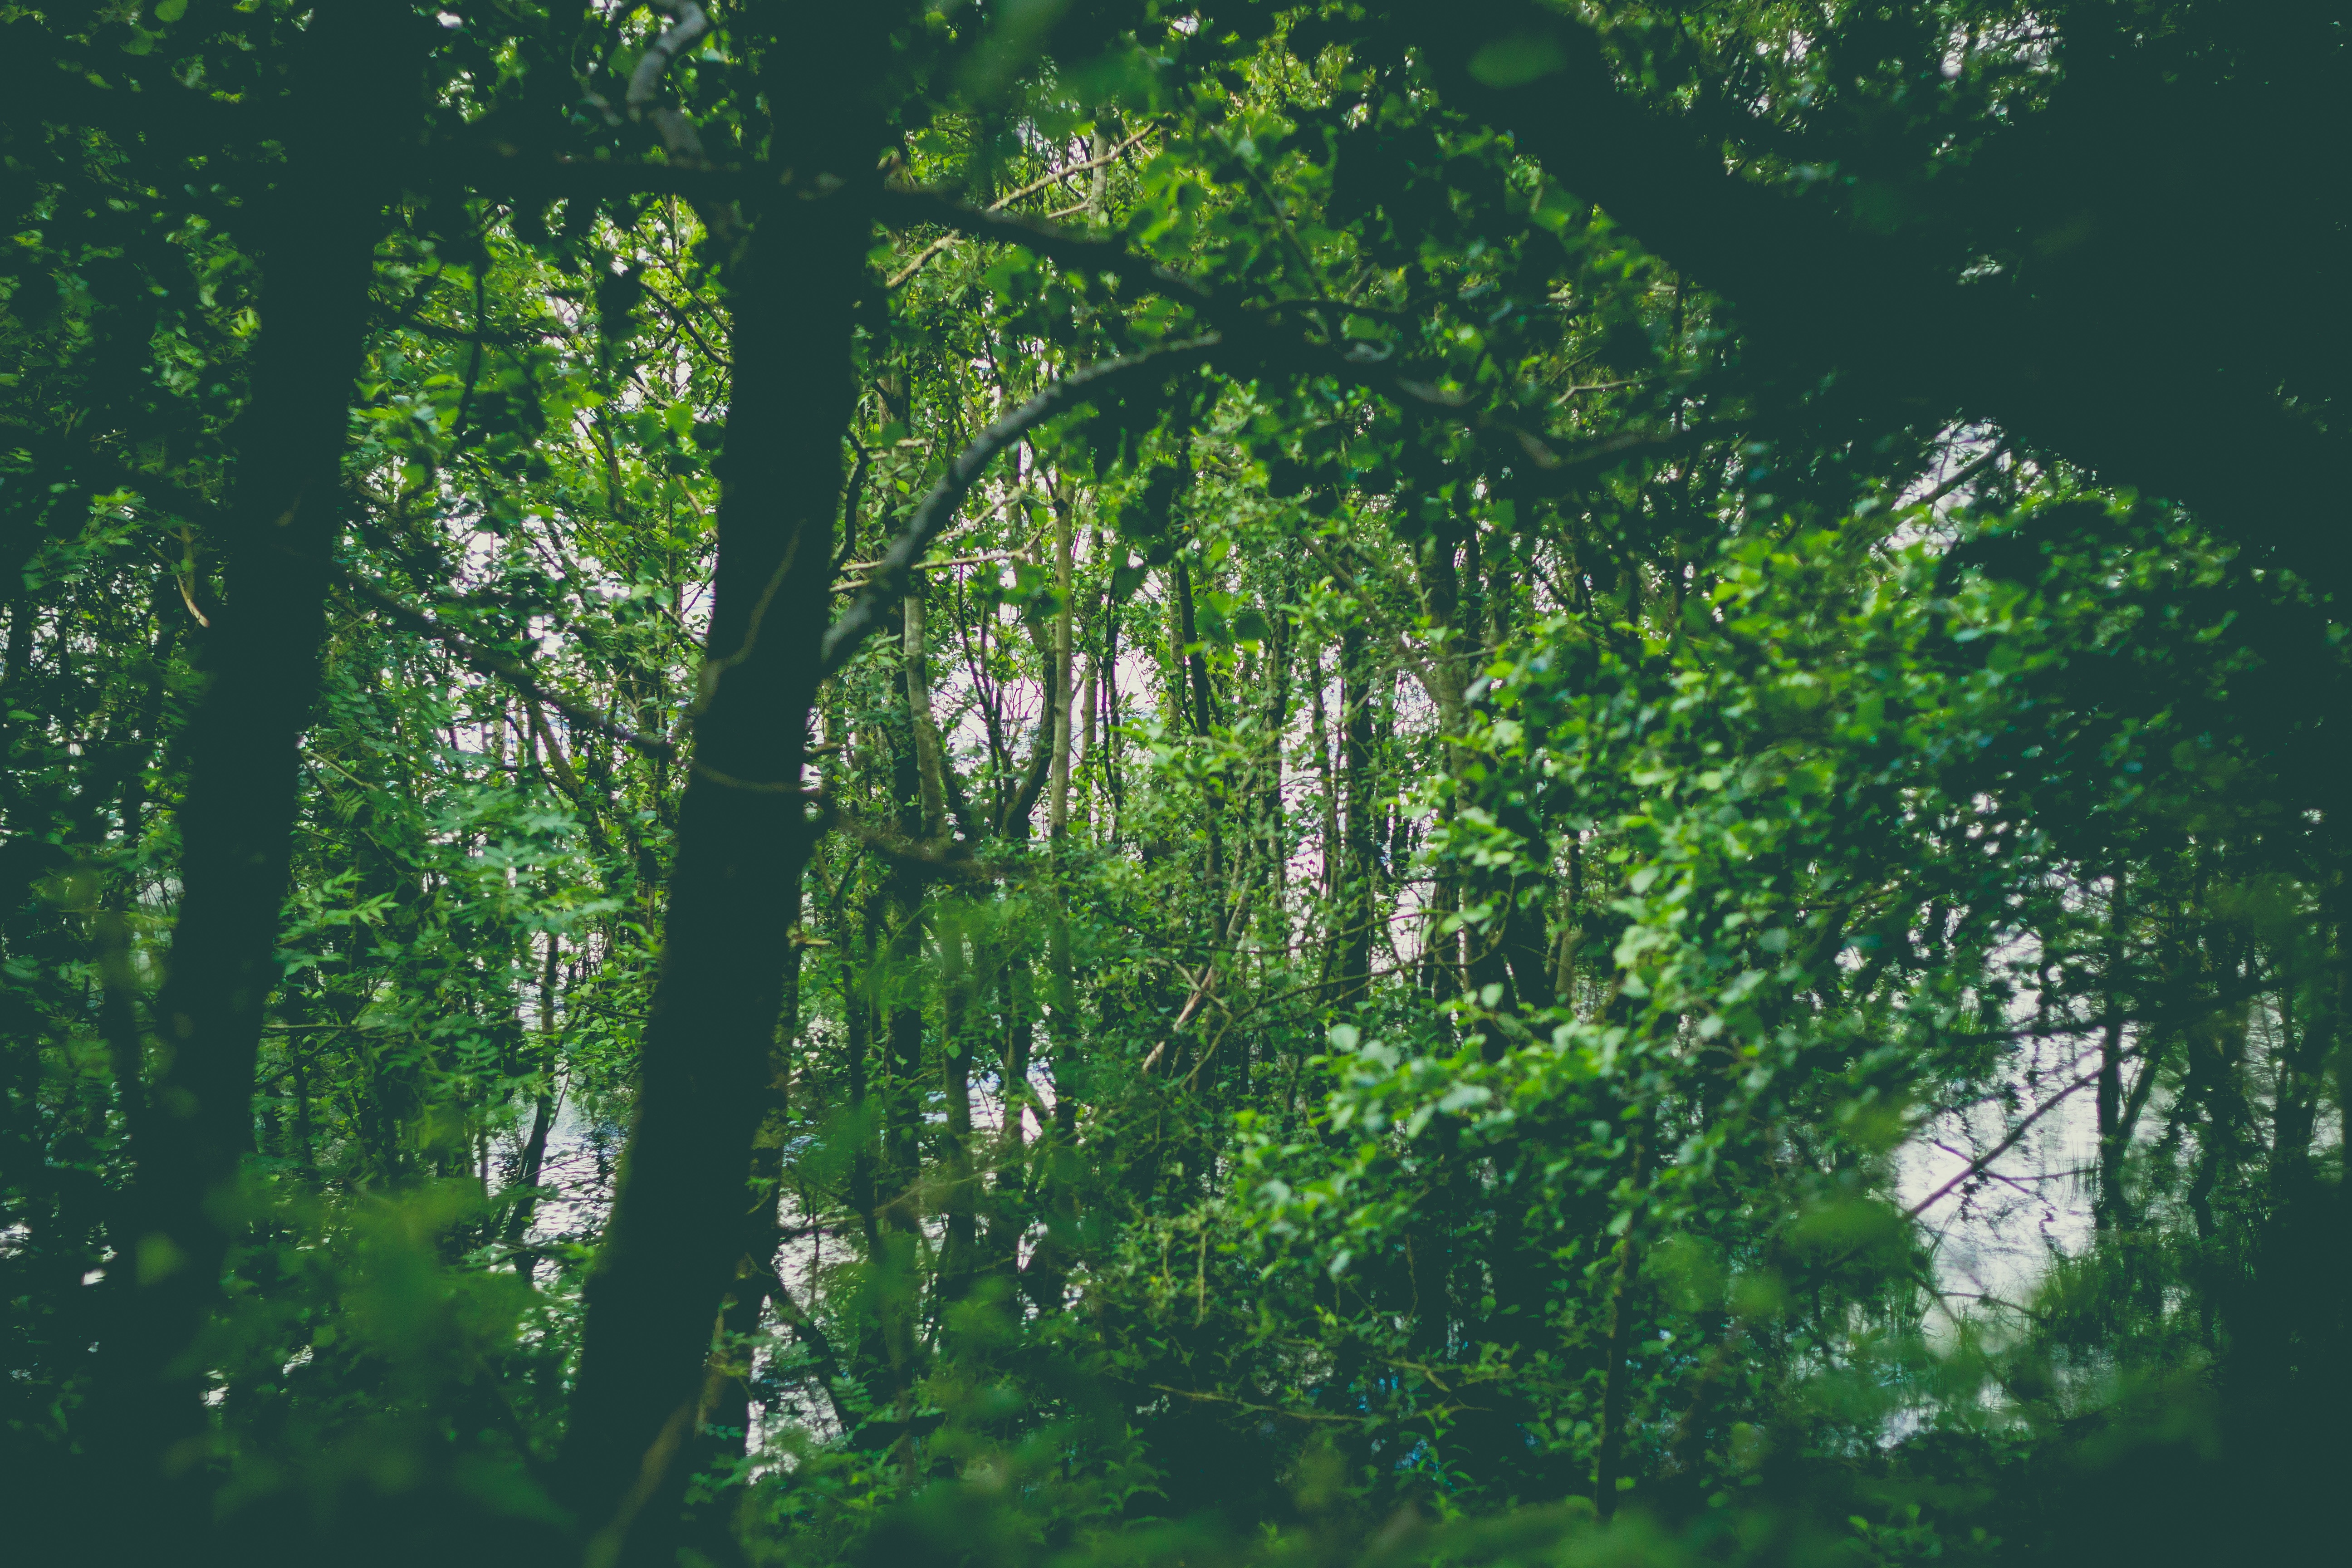
tree, nature, forest, grass, branch, meadow, sunlight, leaf, green, jungle, vegetation, rainforest, woodland, habitat, ecosystem, natural environment, atmospheric phenomenon, woody plant